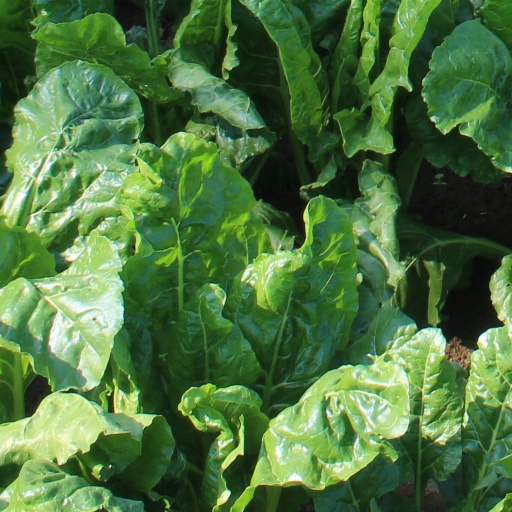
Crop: sugar beet